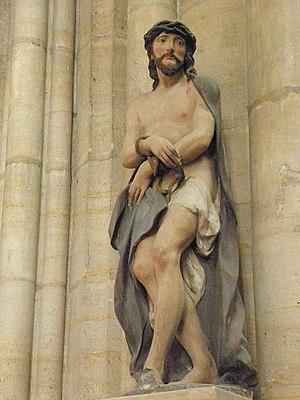
Ecce Homo. Statue de la basilique Saint-Urbain de Troyes (10).
La basilique Saint-Urbain de Troyes est une grande église gothique située à Troyes, ville épiscopale de Champagne méridionale. Monument de référence du gothique rayonnant, Saint-Urbain est remarquable par l'unité de son style, due aux moyens exceptionnels que le pape mit au service de cette construction dans les années 1260 : l'architecture laisse toute la place aux verrières. En raison de difficultés financières, sa construction s'est interrompue et a été reprise entre le XIIIᵉ siècle et le XXᵉ siècle, où la basilique est finalement achevée.